History of the Alps

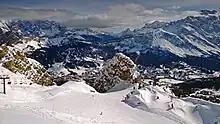
The ski resort in Cortina d'Ampezzo, Veneto, Italy

For the modern era it is possible to offer a quantitative estimate of the population of the Alpine region. Within the area delimited by the Alpine Convention, there were about 3.1 million inhabitants in 1500, 5.8 in 1800, 8.5 in 1900 and 13.9 in 2000.